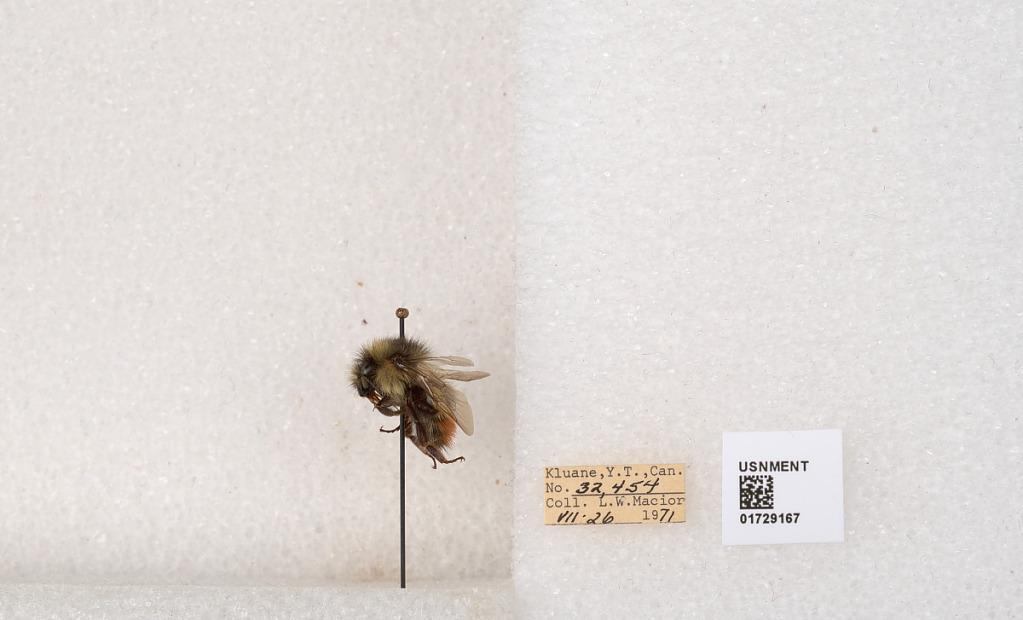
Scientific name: Bombus flavifrons Cresson
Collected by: L. Macior
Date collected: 1971-7-26
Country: Canada
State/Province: Yukon Territory
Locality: Kluane National Park and Reserve
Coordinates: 60.7493, -139.504